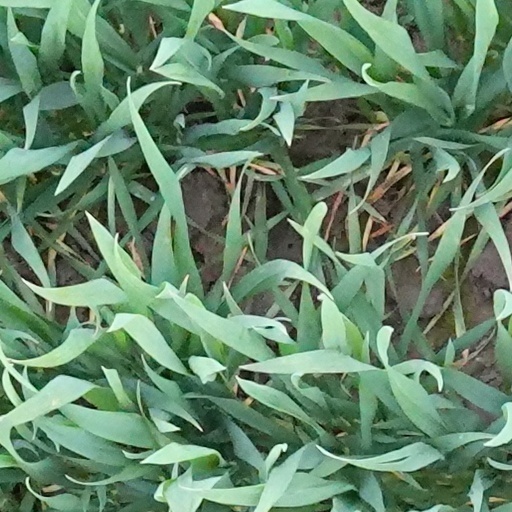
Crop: wheat